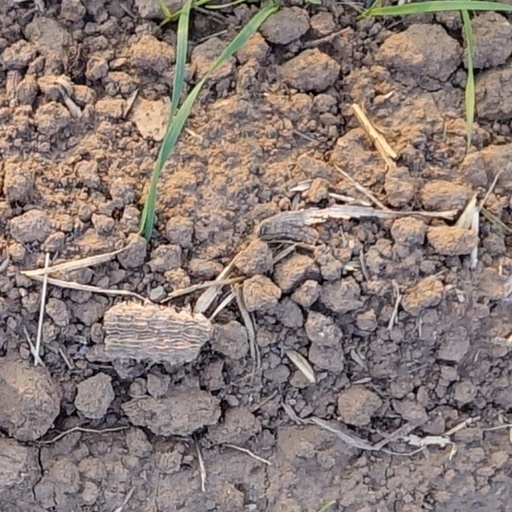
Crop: wheat